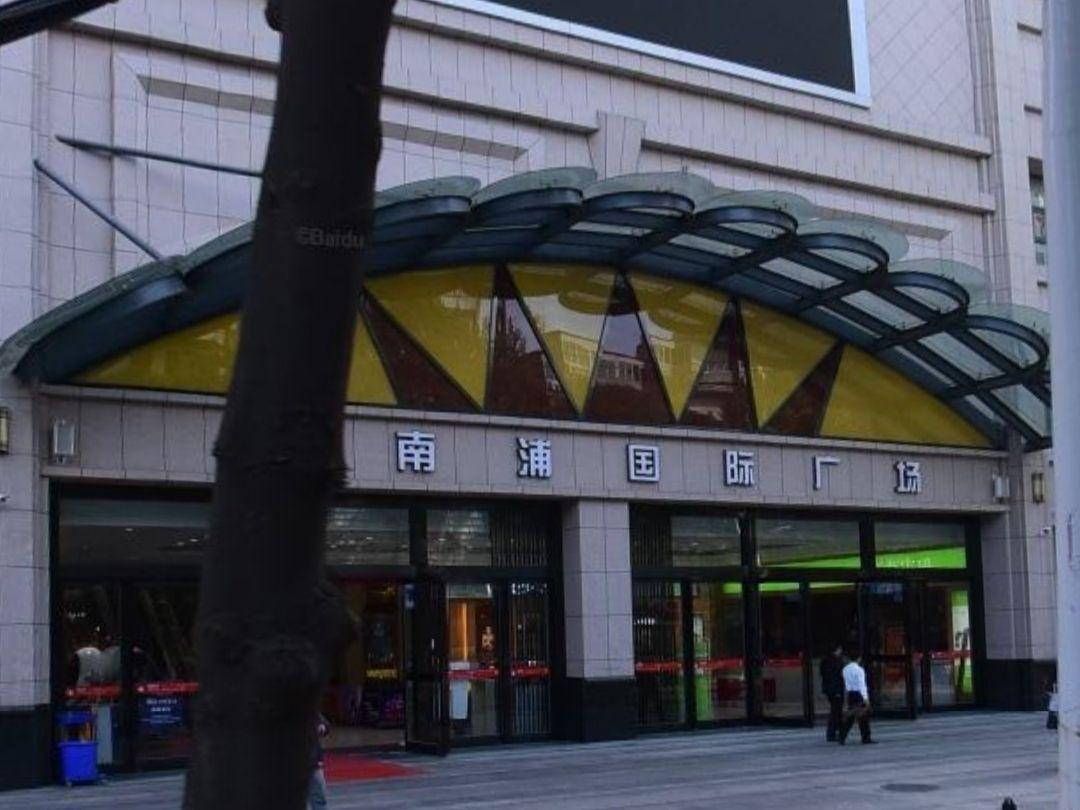
地标名称：南浦国际广场
所在城市：鄂州市·鄂城区